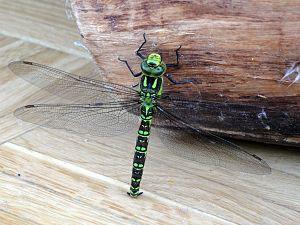
Libellule: Æschne bleue Aeshna cyanea (femelle) Español: Libélula: Aeshna cyanea (hembra)